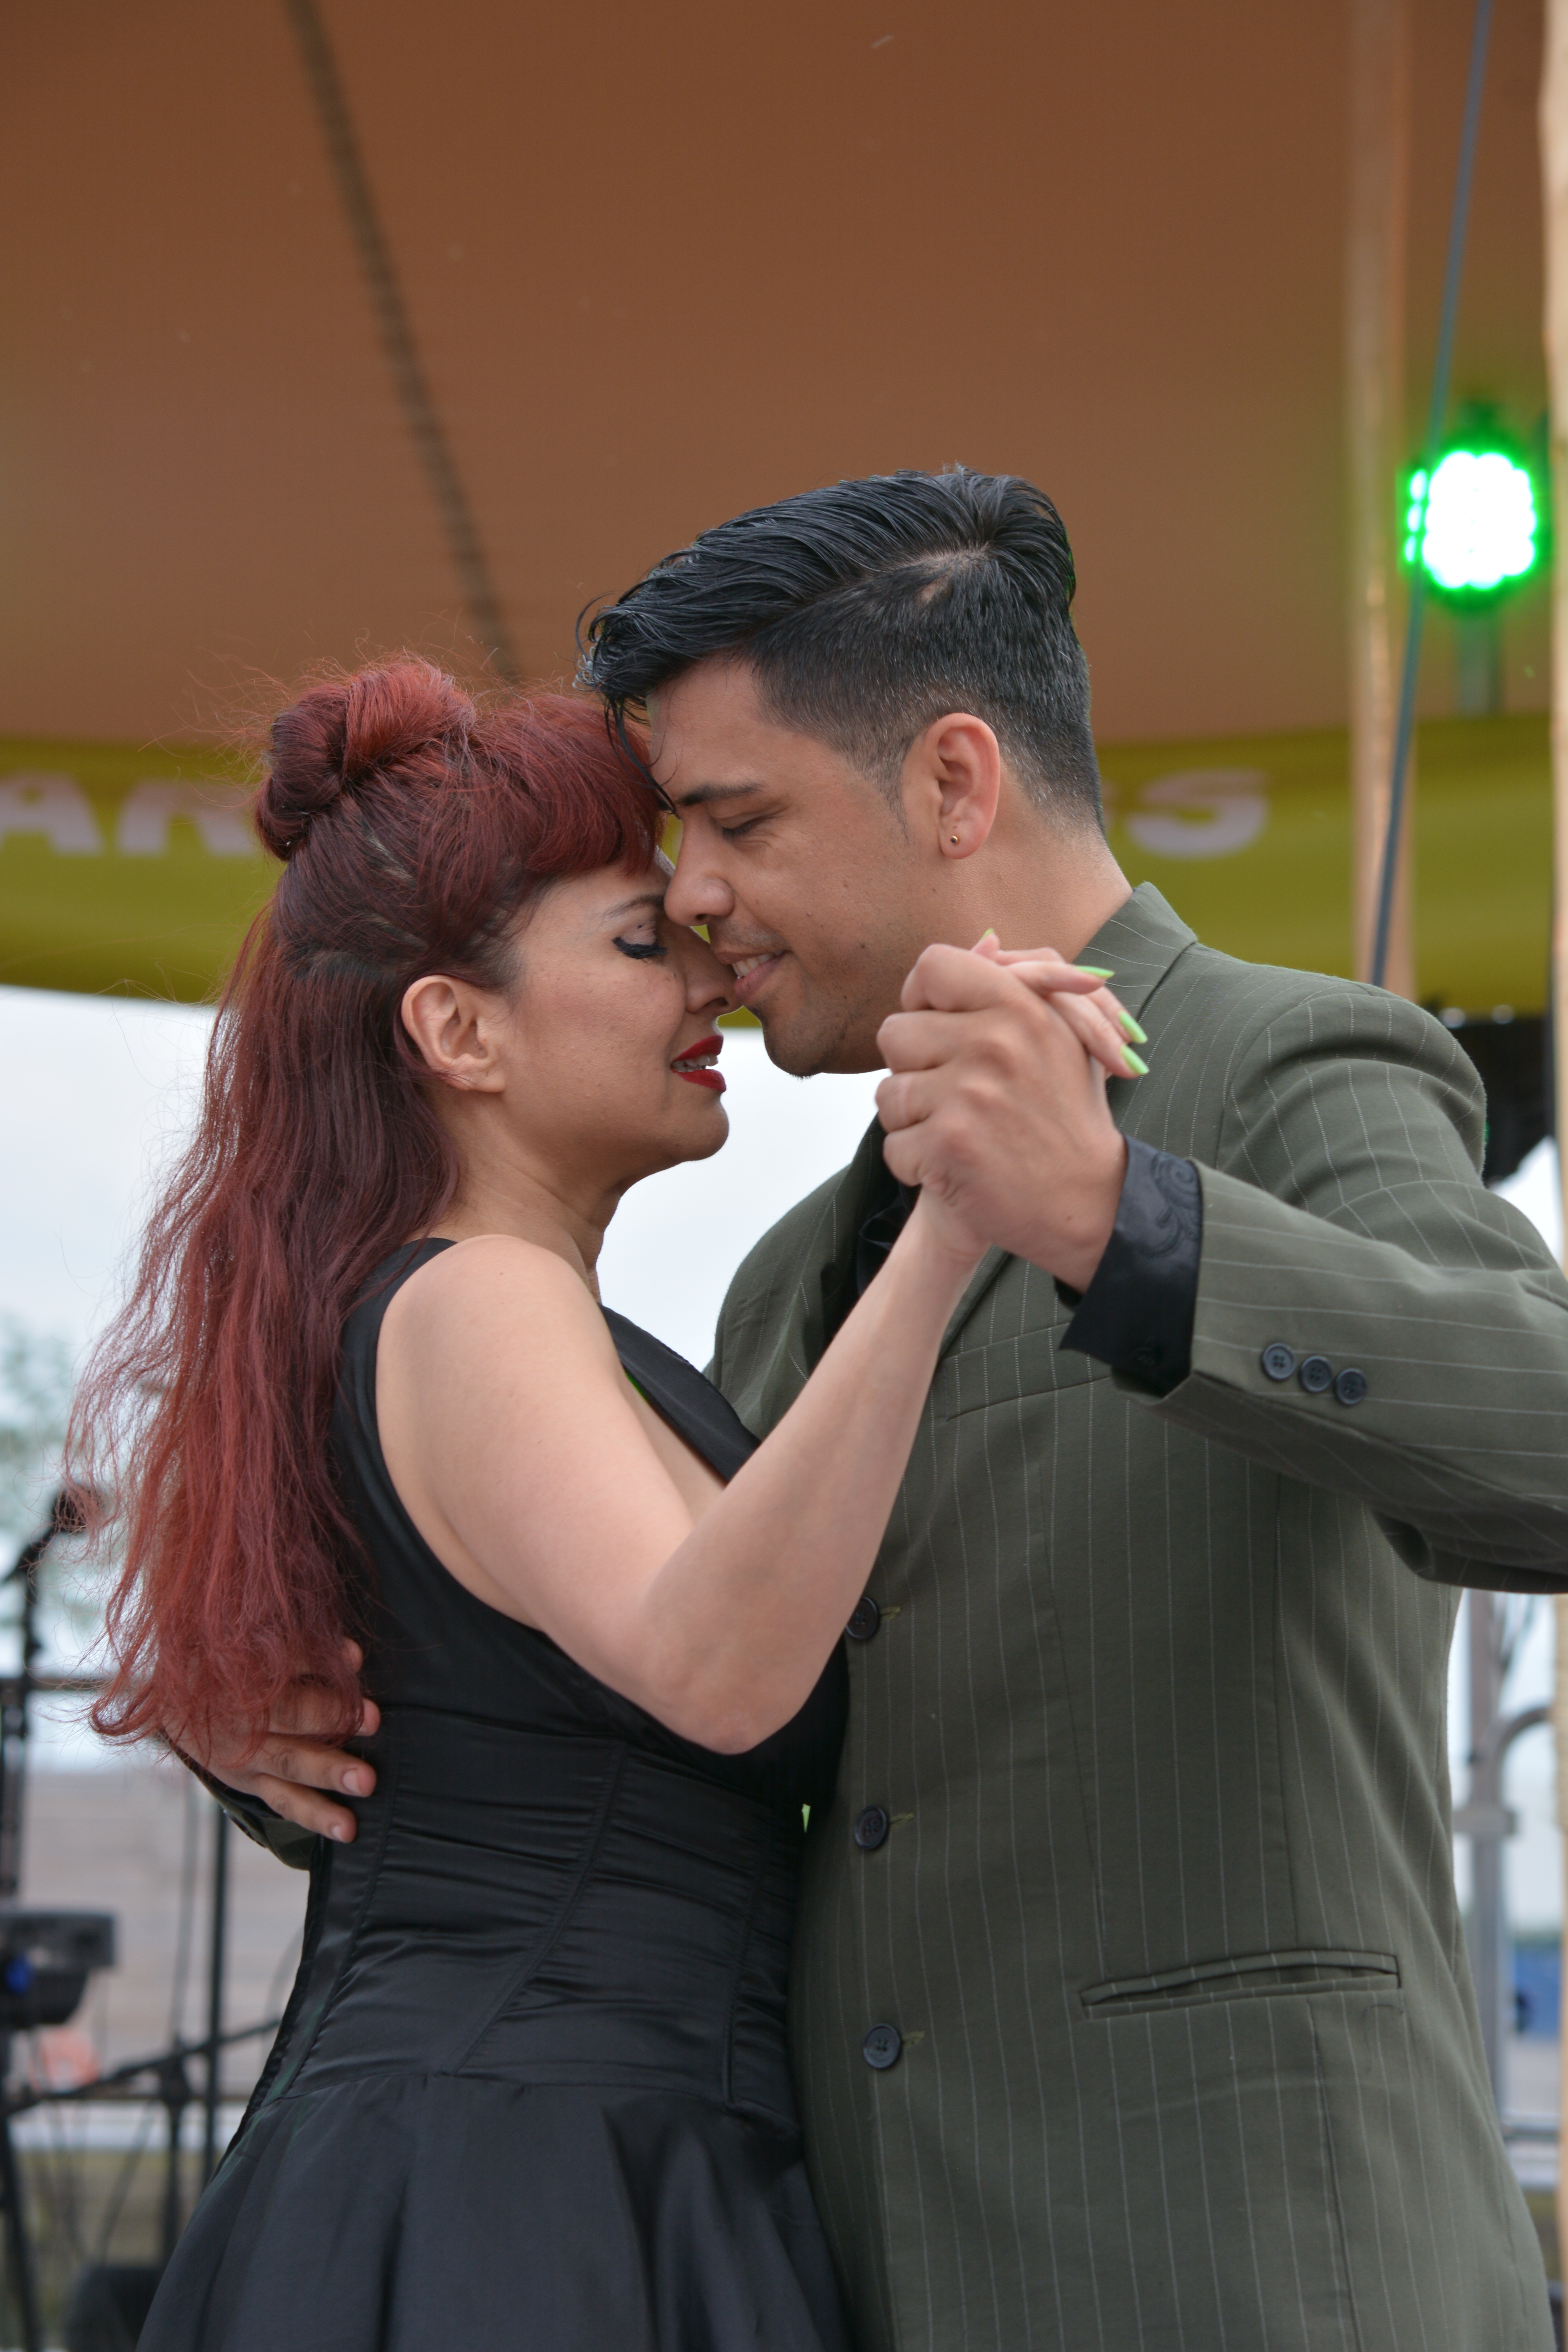
dance, festival, out, event, entertainment, hamburg, interaction, performing arts, natural light, tango argentino, couple dance